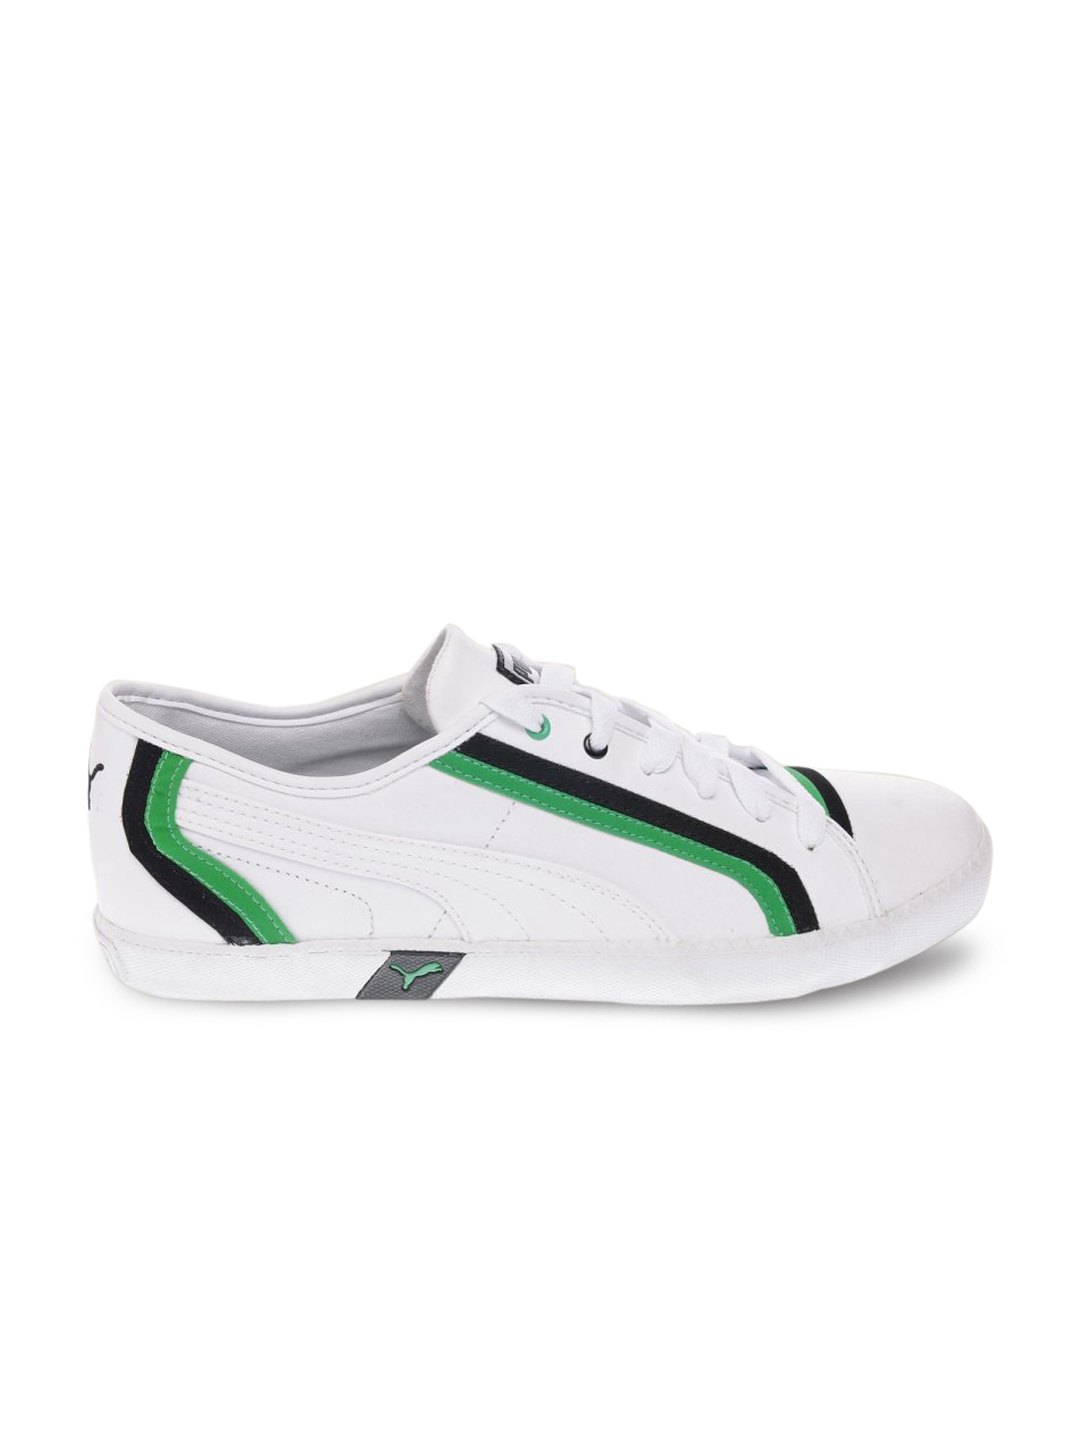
Puma Men White Sneakers
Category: Footwear / Shoes / Casual Shoes
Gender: Men
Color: White
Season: Fall 2010
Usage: Casual